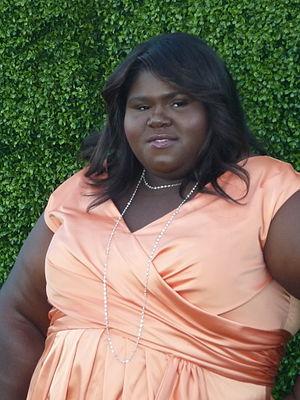
Gabourey Sidibe est une actrice afro-américaine née le 6 mai 1983 à Brooklyn.